Hell's Bells: The Dangers of Rock 'N' Roll

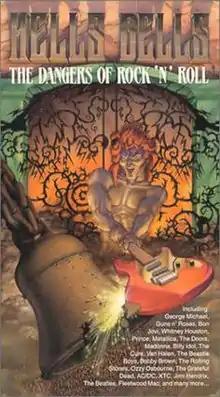

Hell's Bells: The Dangers of Rock 'N' Roll is a 1989 Christian documentary film produced and directed by Eric Holmberg, founder of Reel to Real Ministries and The Apologetics Group. Holmberg also produced and directed its sequel, "Hell's Bells 2 - The Power and Spirit of Popular Music" (2004).